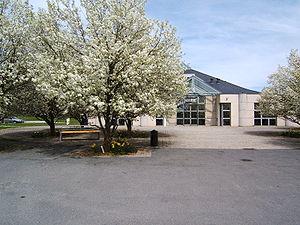
Olemps est une commune française située dans le centre du département de l'Aveyron, en région Occitanie.